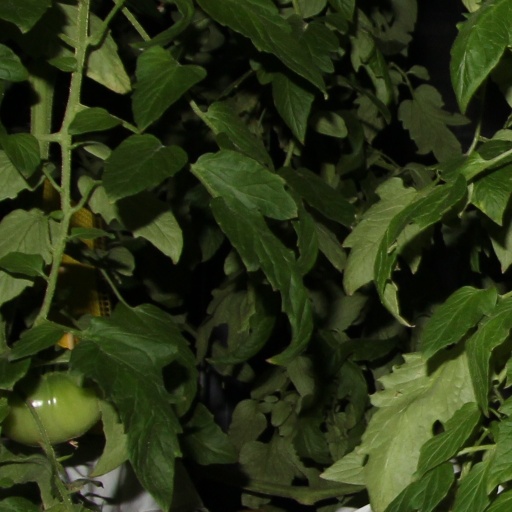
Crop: tomato